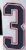
Number: 3